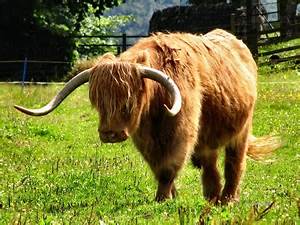
Label: cow